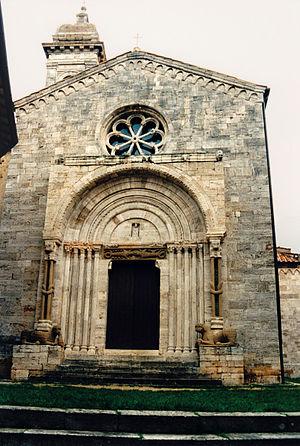
Italie - Toscane - Collégiale de San Quirico d'Orcia
La collégiale de Saint-Cyr et Sainte-Julitte, est une église romane située à San Quirico d'Orcia, ville italienne de Toscane, et consacrée à saint Cyr et à sa mère Julitte.